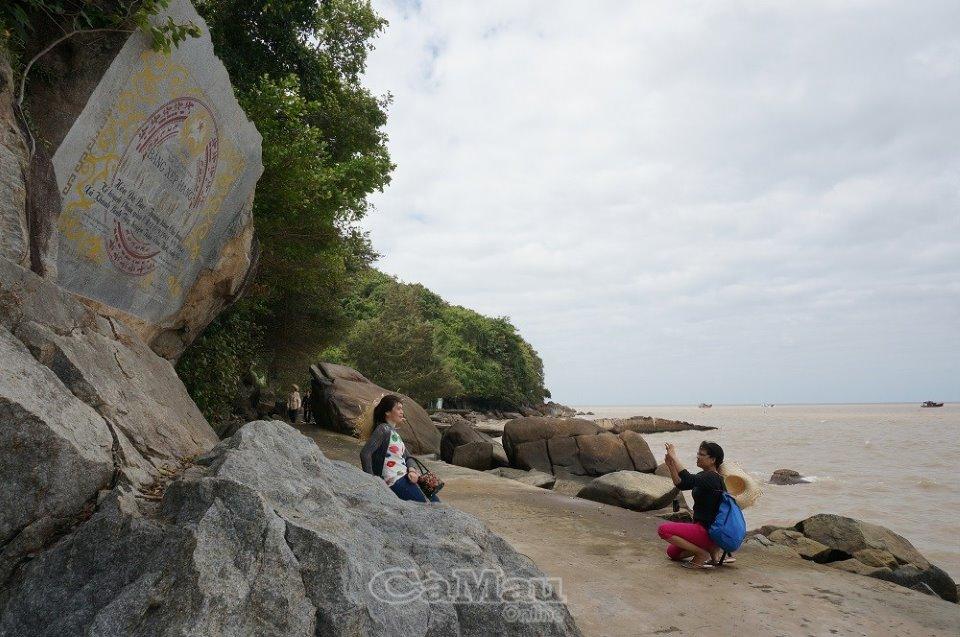
ở khu vực bãi đá có sự xuất hiện của hai người